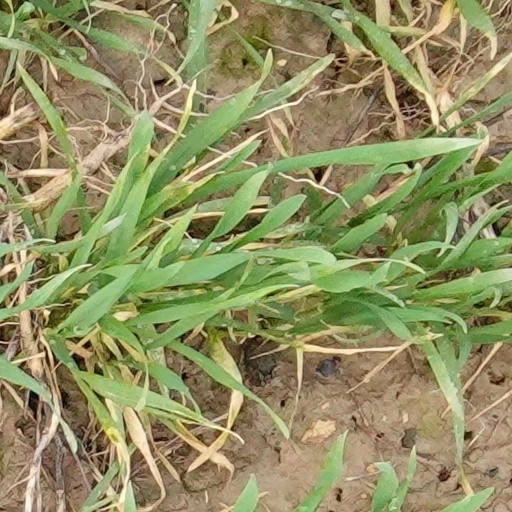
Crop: wheat